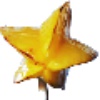
Label: Carambula 1